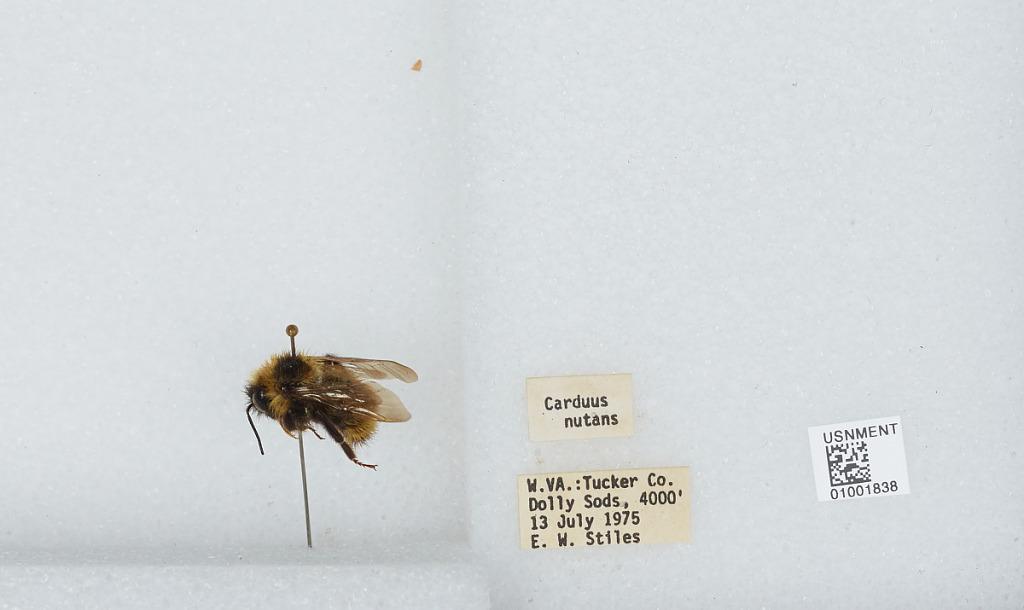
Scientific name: Bombus (Psithyrus) fernaldae (Franklin)
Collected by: E. Stiles
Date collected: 1975-7-13
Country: United States
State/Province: West Virginia
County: Tucker
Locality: Dolly Sods
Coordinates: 38.9958, -79.3681